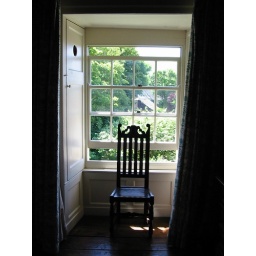
The chair by the window